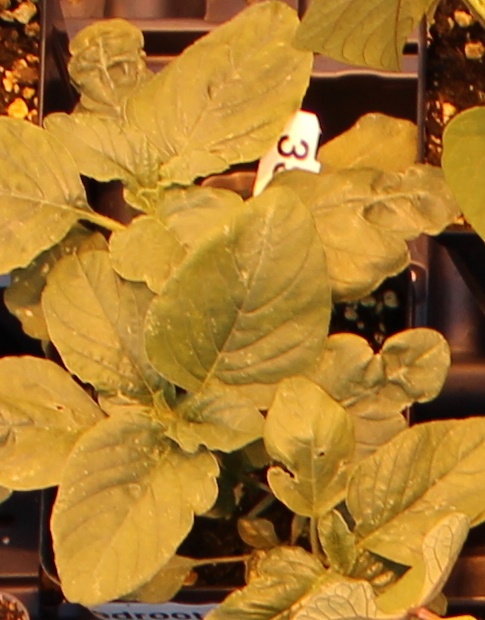
Label: Redroot Pigweed